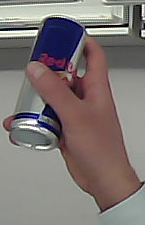
Product: redbull_energydrink